Democedes

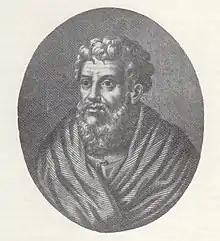

Democedes of Croton, described in "The Histories of Herodotus" as "the most skillful physician of his time".